Alps

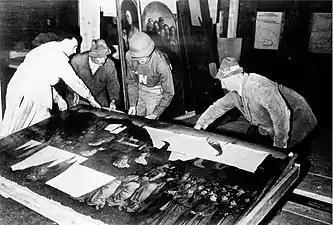
The Nazis hid looted art in salt mines at Altaussee, such as the Early Netherlandish "Ghent Altarpiece" which sustained significant damage.

Albrecht von Haller's poem "Die Alpen", published in 1732 described the mountains as an area of mythical purity. Jean-Jacques Rousseau presented the Alps as a place of allure and beauty, in his novel "Julie, or the New Heloise", published in 1761. Later the first wave of Romanticism such as Johann Wolfgang von Goethe, and J. M. W. Turner came to admire the Alpine scenery; Wordsworth visited the area in 1790, writing of his experiences in "The Prelude" (1799). Schiller later wrote the play "William Tell" (1804), which tells the story of the legendary Swiss marksman William Tell as part of the greater Swiss struggle for independence from the Habsburg Empire in the early 14th century. At the end of the Napoleonic Wars, the Alpine countries began to see an influx of poets, artists, and musicians, as visitors came to experience the sublime effects of monumental nature.